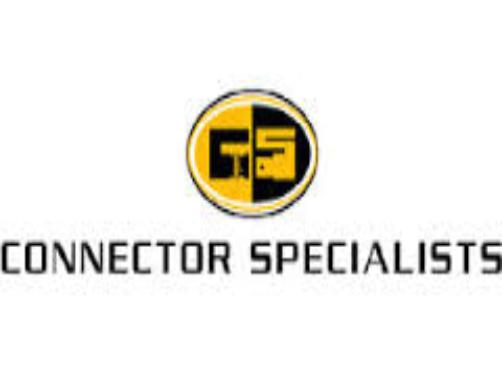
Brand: Connector
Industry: Electronic